Durham Turnpike railway station

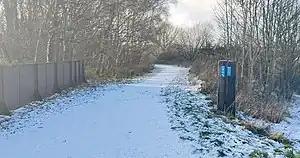
Site of Durham Turnpike station

Durham Turnpike railway station served the towns of Birtley (historically County Durham, now Tyne and Wear) and Chester-le-Street as well as the village of South Pelaw in County Durham, England. The station was on the Stanhope and Tyne Railway and opened in 1835, only to close in 1853. It reopened in 1862 along with nearby Vigo but closed again in 1869. The line remained open for passenger services until 1955 and to freight until the 1980s.